Darmont

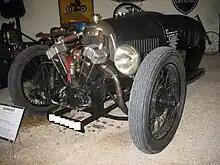
Darmont Spécial from 1926

The Darmont Spécial was produced from 1926, fitted with a water-cooled version of the V-2 cylinder engine and a claimed top speed of 150 km/h (93 mph). During the 1930s various more luxuriously fitted out variants of the (originally rather stripped-down) Spécial appeared.